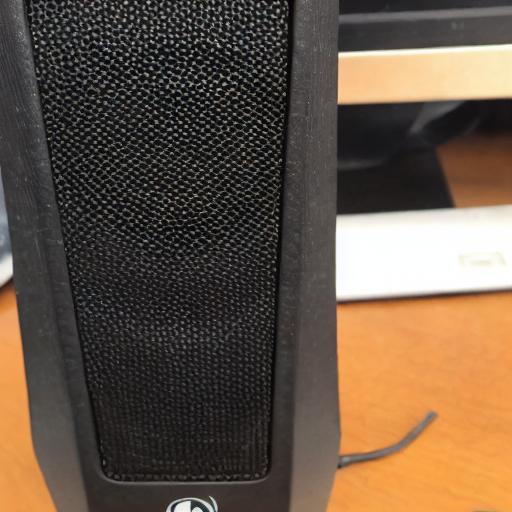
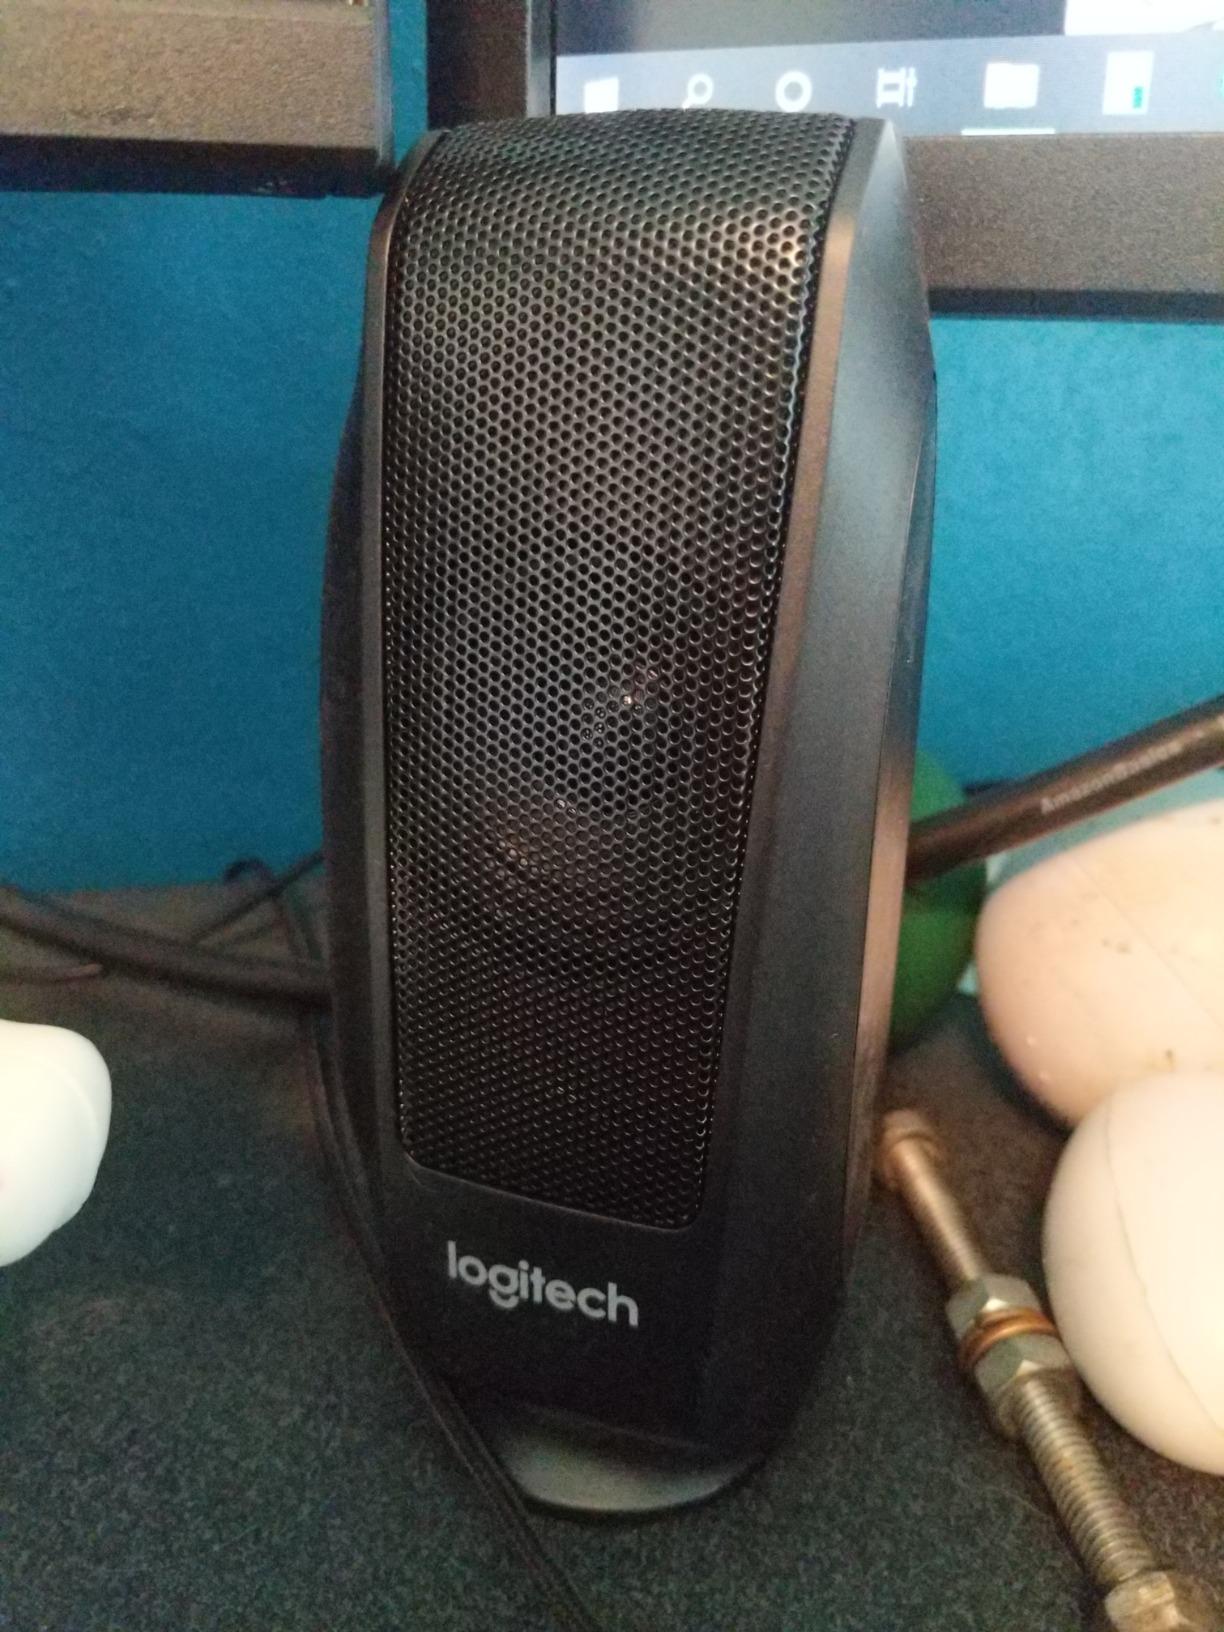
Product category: speaker
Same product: no